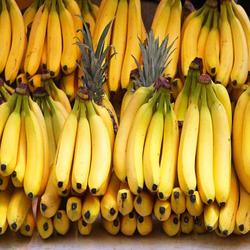
Label: Banana